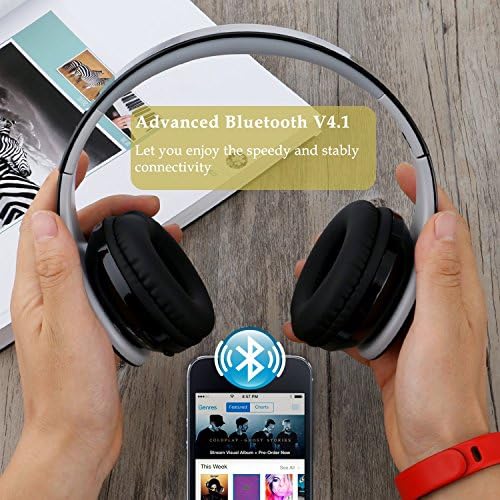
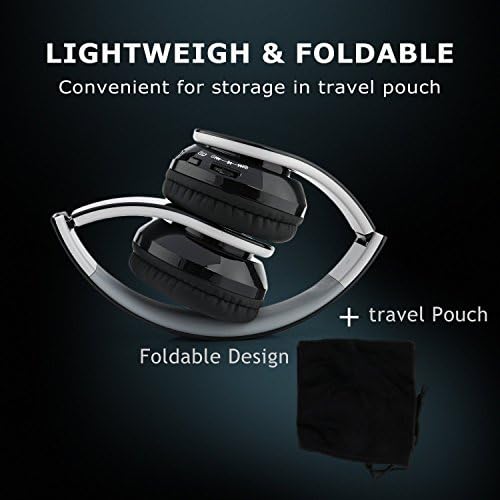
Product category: headphones
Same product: yes